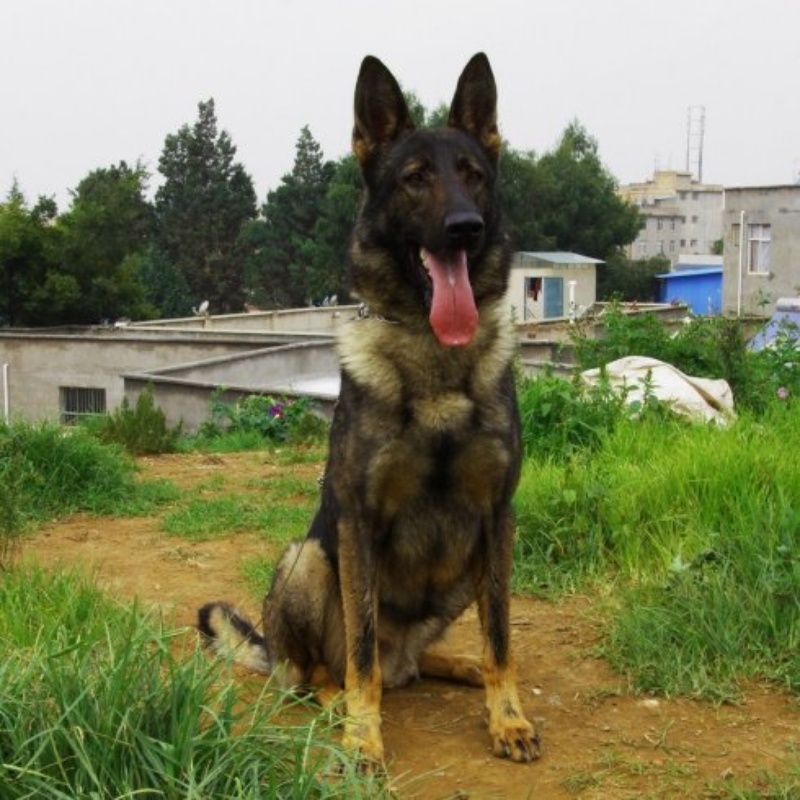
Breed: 258-n000104-Black_sable